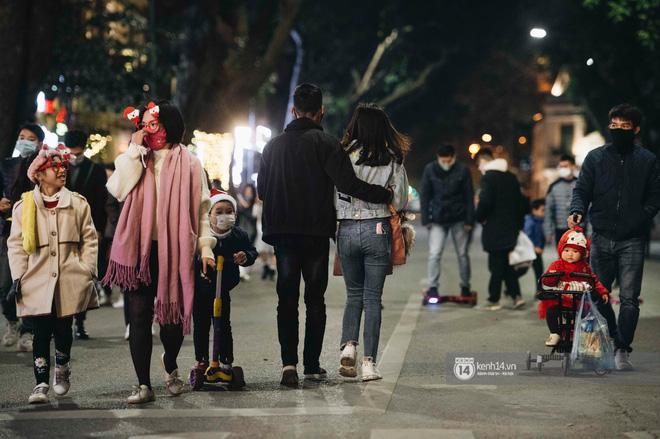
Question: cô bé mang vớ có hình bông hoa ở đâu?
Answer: cô bé đó đang đứng bên tay phải người phụ nữ có khăn choàng cổ màu đỏ